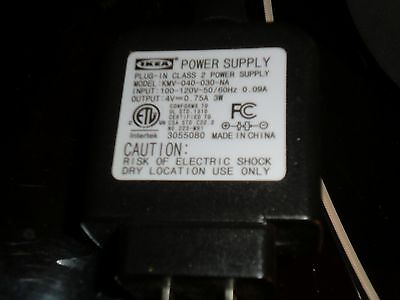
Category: lamp